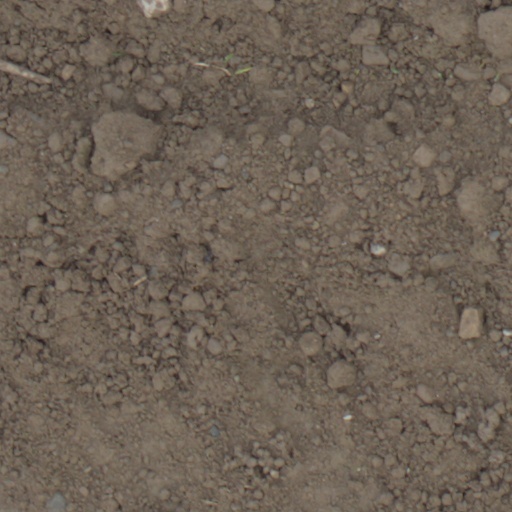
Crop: wheat